Massachusetts Institute of Technology

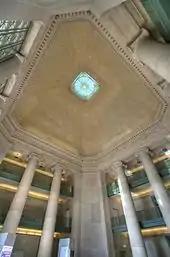
Lobby 7 at 77 Massachusetts Avenue is regarded as the main entrance to campus.

MIT's involvement in military research projects surged during World War II. In 1941, Vannevar Bush was appointed head of the federal Office of Scientific Research and Development and directed funding to only a select group of universities, including MIT. Engineers and scientists from across the country gathered at MIT's Radiation Laboratory, established in 1940 to assist the British military in developing microwave radar. The work done there significantly affected both the war and subsequent research in the area. Other defense projects included gyroscope-based and other complex control systems for gunsight, bombsight, and inertial navigation under Charles Stark Draper's Instrumentation Laboratory; the development of a digital computer for flight simulations under Project Whirlwind; and high-speed and high-altitude photography under Harold Edgerton. By the end of the war, MIT became the nation's largest wartime R&D contractor (attracting some criticism of Bush), employing nearly 4000 in the Radiation Laboratory alone and receiving in excess of $100 million ($ billion in 2015 dollars) before 1946. Work on defense projects continued even after then. Post-war government-sponsored research at MIT included SAGE and guidance systems for ballistic missiles and Project Apollo.